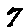
Label: 7